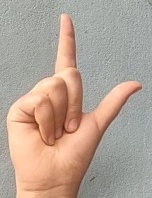
ASL sign: L